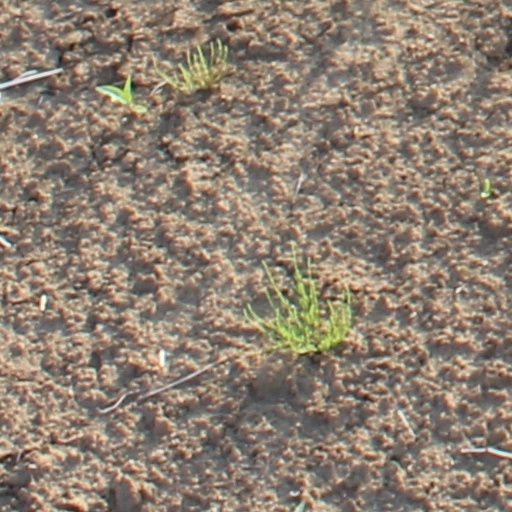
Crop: wheat